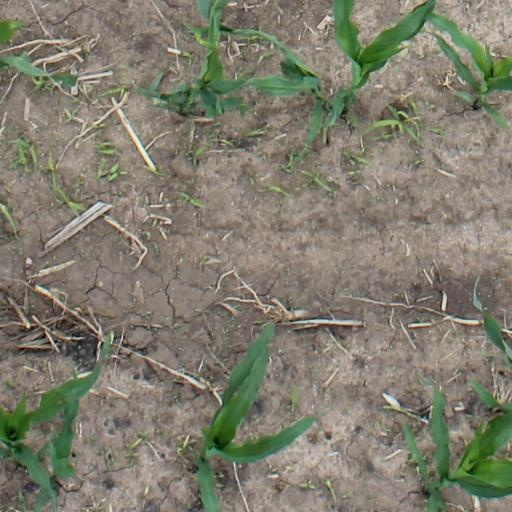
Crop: maize; corn